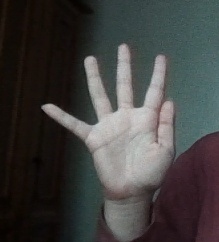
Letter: sheen